Donegal county football team

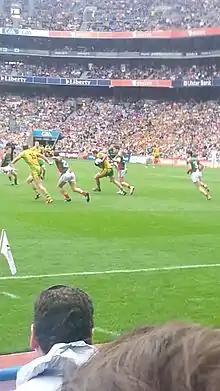
Donegal v Mayo in the 2012 All-Ireland Senior Football Championship final, won by Donegal

On 17 July 2011, in Clones, Donegal played in a first Ulster SFC final for five years, and a sixth Ulster SFC final since 1992. In front of a crowd of 28,364 Donegal beat Derry by 1–11 to 0–08 points. This was only the third time in the history of the Ulster SFC that a team which played in the preliminary round would win the final, following in the footsteps of Armagh in 2005 and Cavan 66 years earlier. On 30 July 2011, Donegal travelled to Croke Park to play Kildare in the 2011 All-Ireland SFC quarter-final. In an absorbing contest, a Kevin Cassidy point deep into extra-time sealed Donegal's progression to a first All-Ireland SFC semi-final since 2003. The semi-final against Dublin, which Dublin eventually won 0–8 to 0–6, was to be regarded as one of the lowest scoring but most absorbing championship duels in living memory.